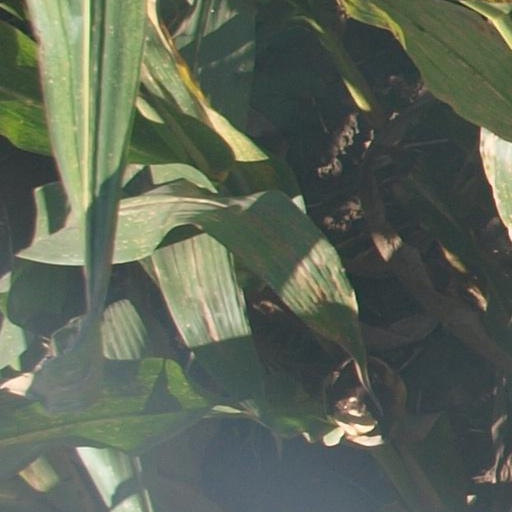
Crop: maize; corn